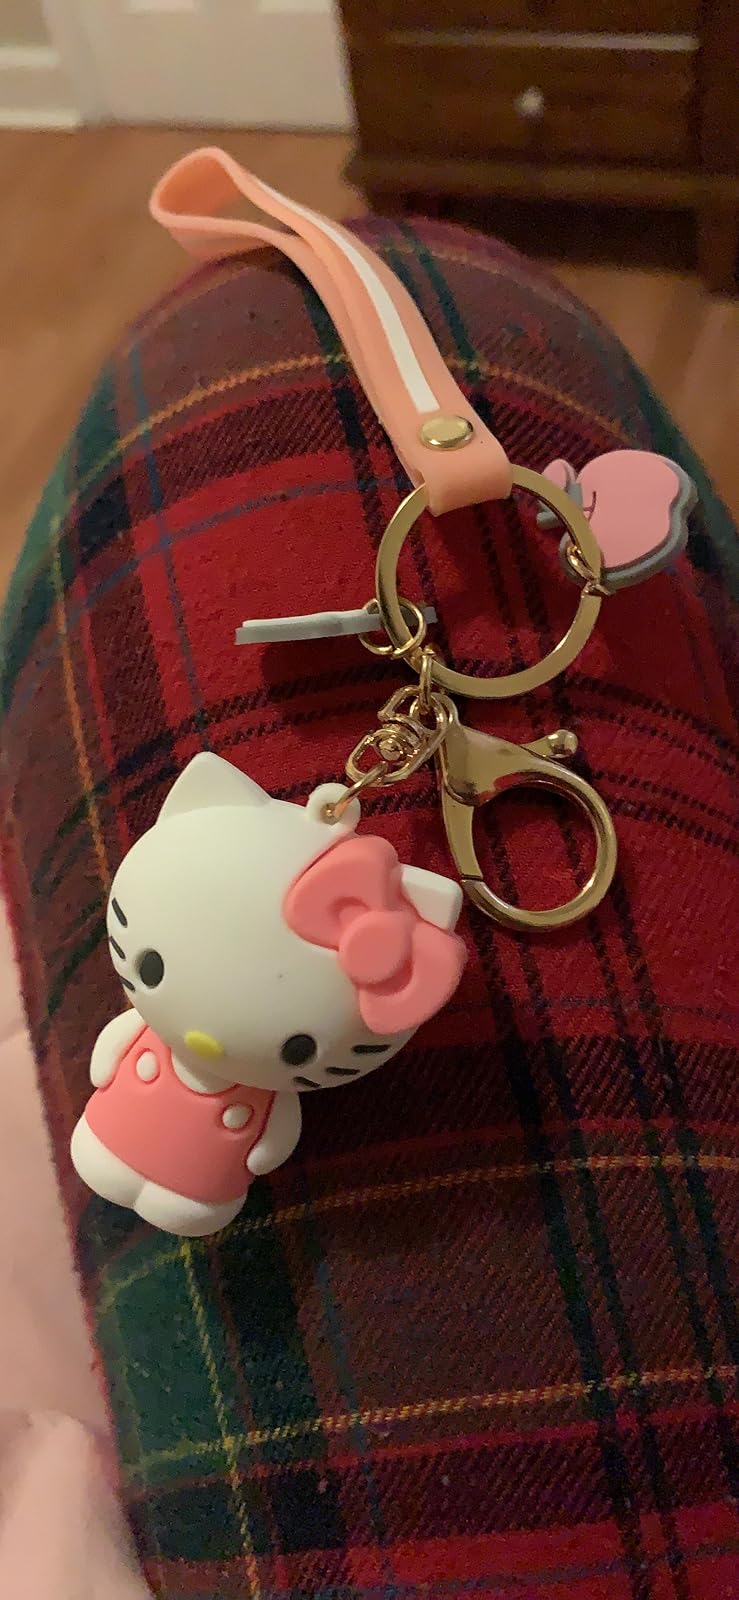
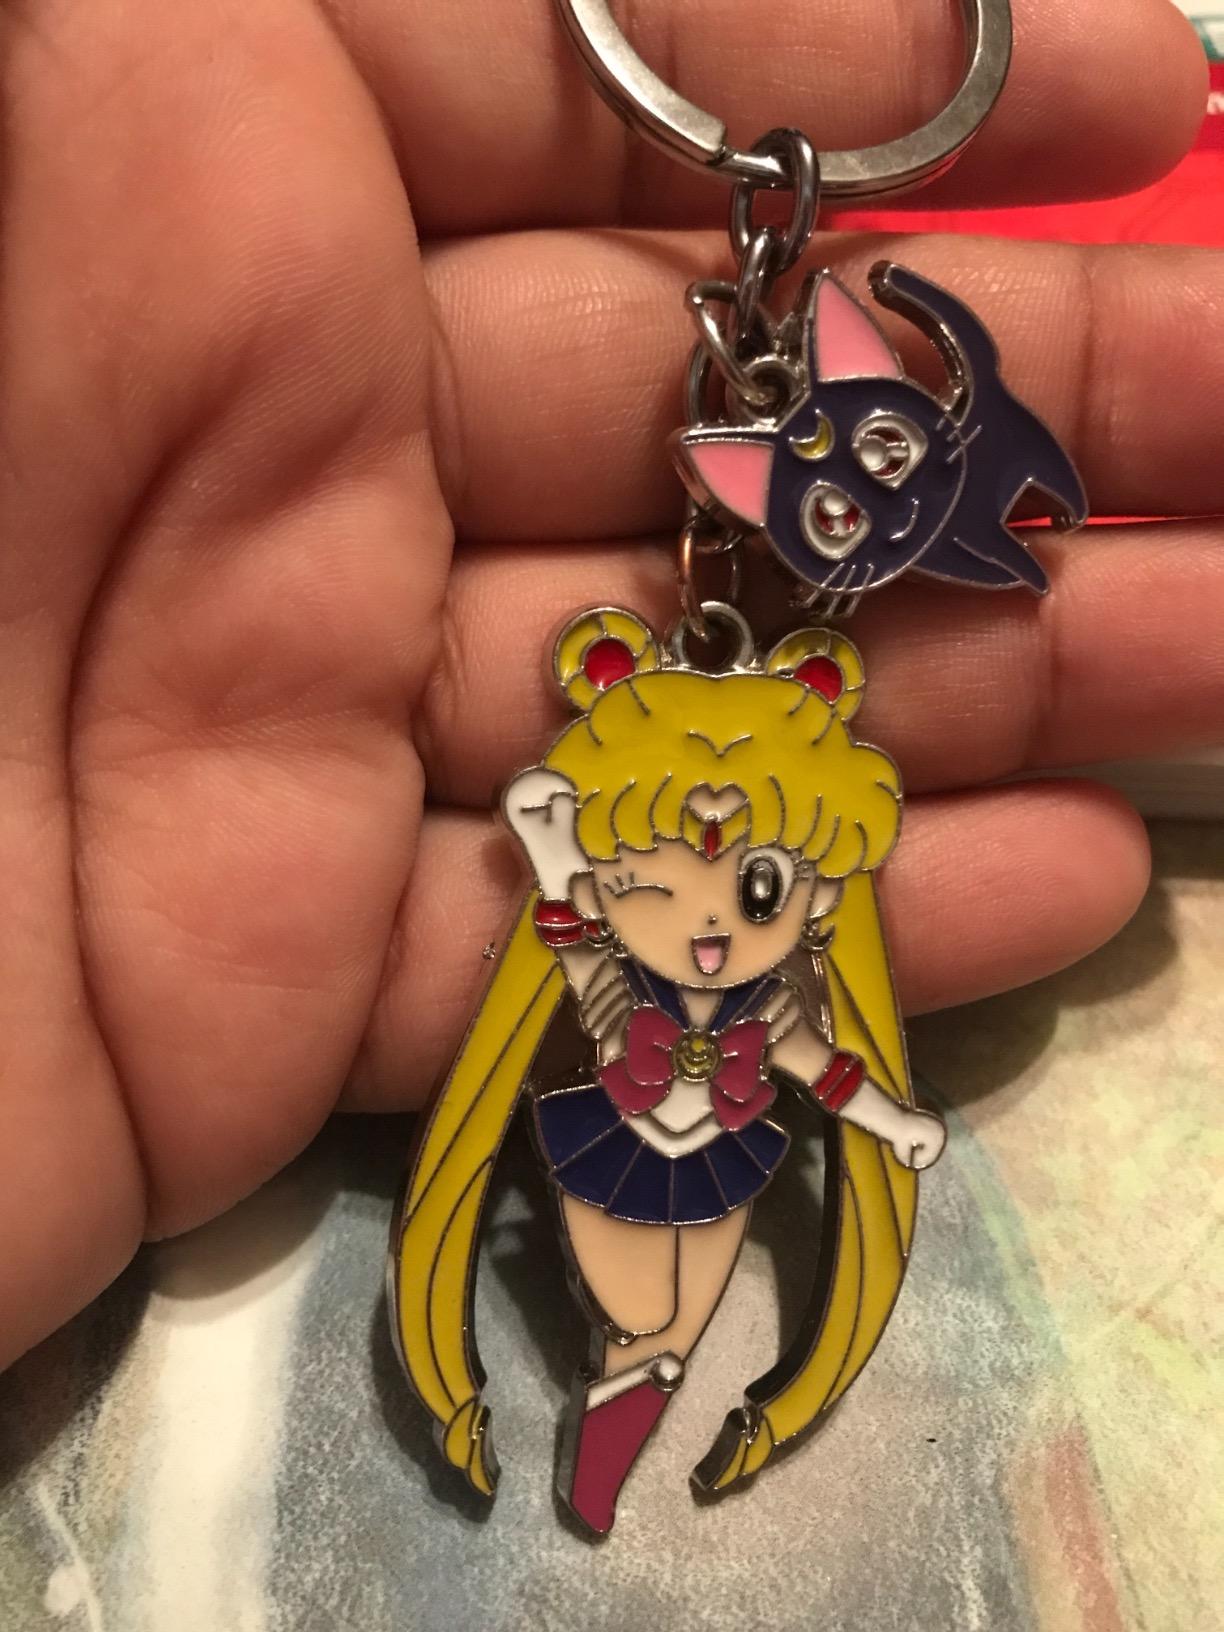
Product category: accessories_keychain
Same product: no